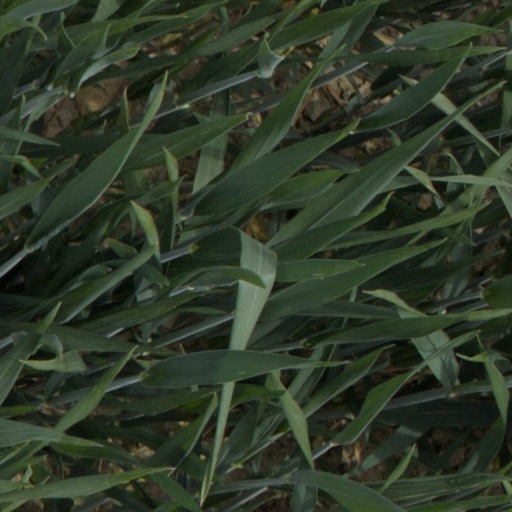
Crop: wheat